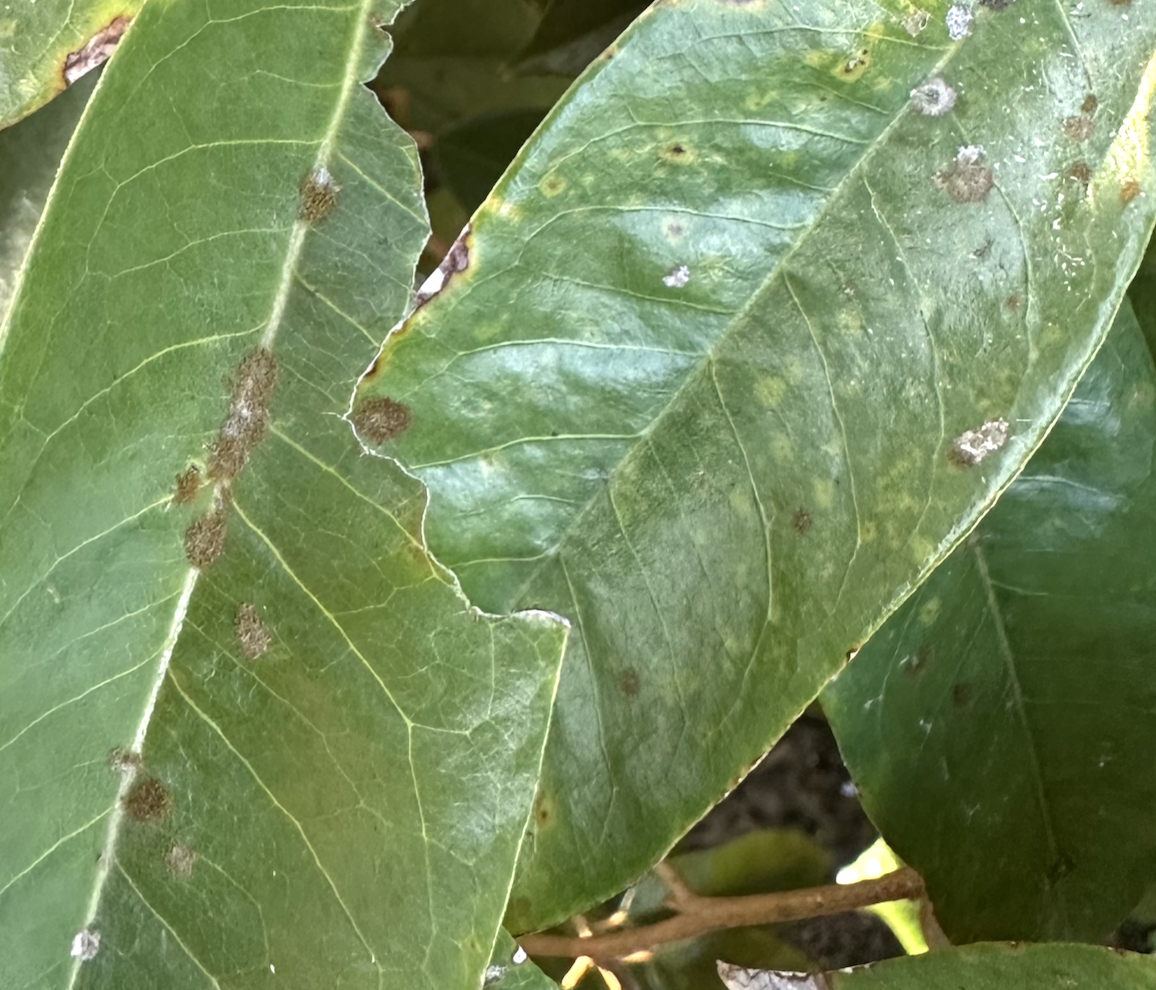
Label: stem_blight